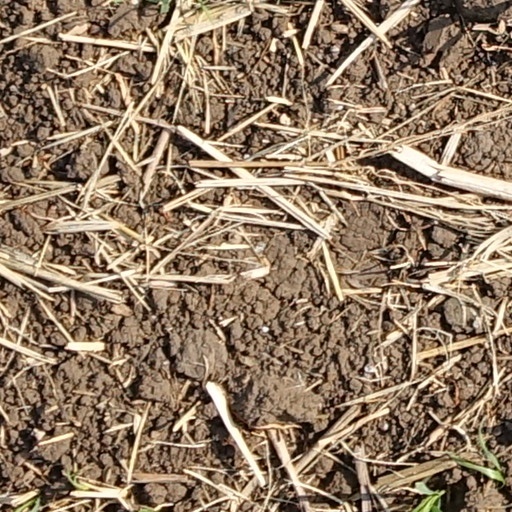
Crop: wheat